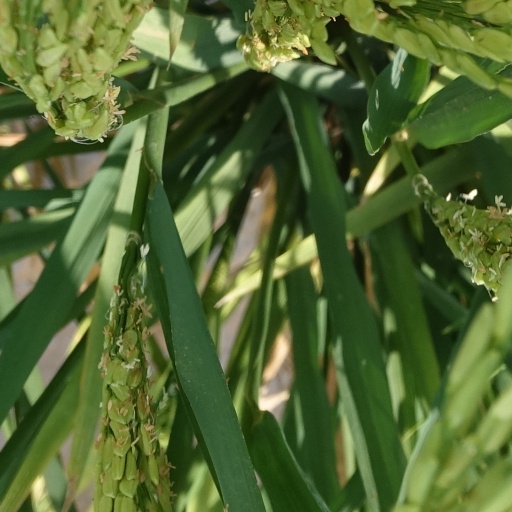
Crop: rice